Vocabularius ex quo

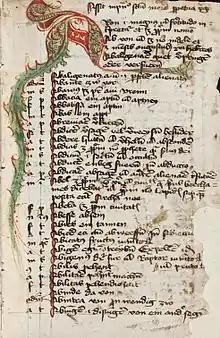
Vocabularius ex quo extract

Vocabularius ex quo is a 15th century Latin-German dictionary compiled by the Bechtermünz Brothers of Eltville am Rhein, with the assistance of an aging and bankrupt Johannes Gutenberg. The manuscript consists of two complementary parts, one from 1421 and the other from 1450. More than 270 surviving manuscripts and some fifty editions remain. It was the most commonly used late medieval alphabetical dictionary in Germany. It dates from the late 14th century and, spreading all over the then German speaking countries, and kept being copied until the last decades of the 15th century.